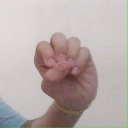
अक्षर: उ